Boring Lava Field

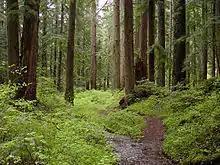
A foot path runs through forest with shrubs and many tall trees.

The Portland area has a moderate climate, and precipitation is not typically very heavy, allowing for significant growth of vegetation, which can hamper fieldwork in the area. Many forests that covered the area were partly cleared for agriculture, timber, or cemetery applications in the early 20th century. These cleared and burned land plots sustain rich stands of secondary forest, featuring gorse, huckleberry, nettles, poison oak, salal, and blackberry. Myriad species of fern, as well as rapid-growth deciduous trees like alder and vine maple are also frequent. Forests support stands of Douglas fir, western hemlock, western redcedar, Pacific dogwood, bigleaf maple, Oregon ash, red alder, cascara buckthorn, Pacific madrone, and Oregon white oak; within swamps and moist areas in creeks, the shrub Devil's club can be observed. Other trees that sometimes dominate forest areas include black cottonwood and red alder. Forest communities have many additional shrubs including Indian plum, western hazel, and snowberry. Ground layer plants include the herbaceous sword fern and stinging nettle.